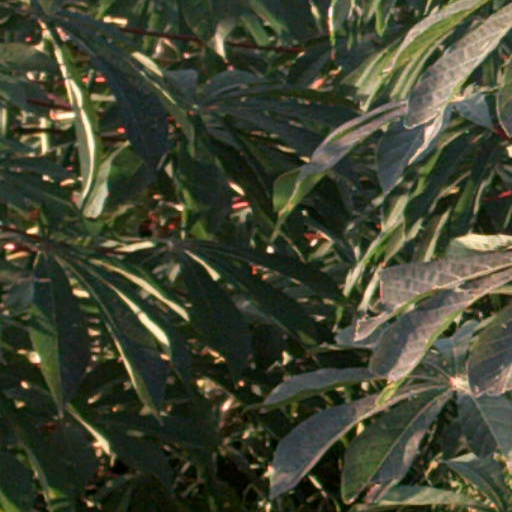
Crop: cassava